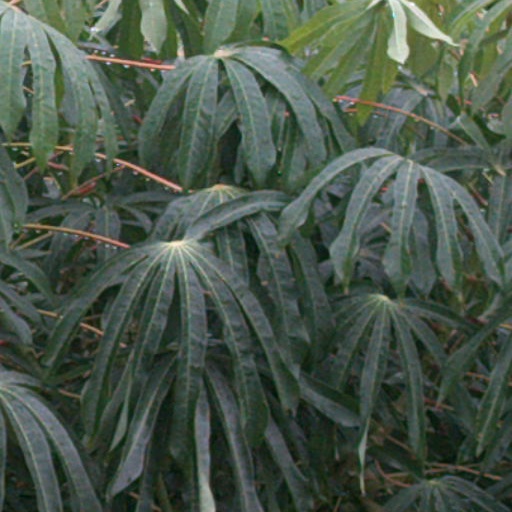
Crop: cassava